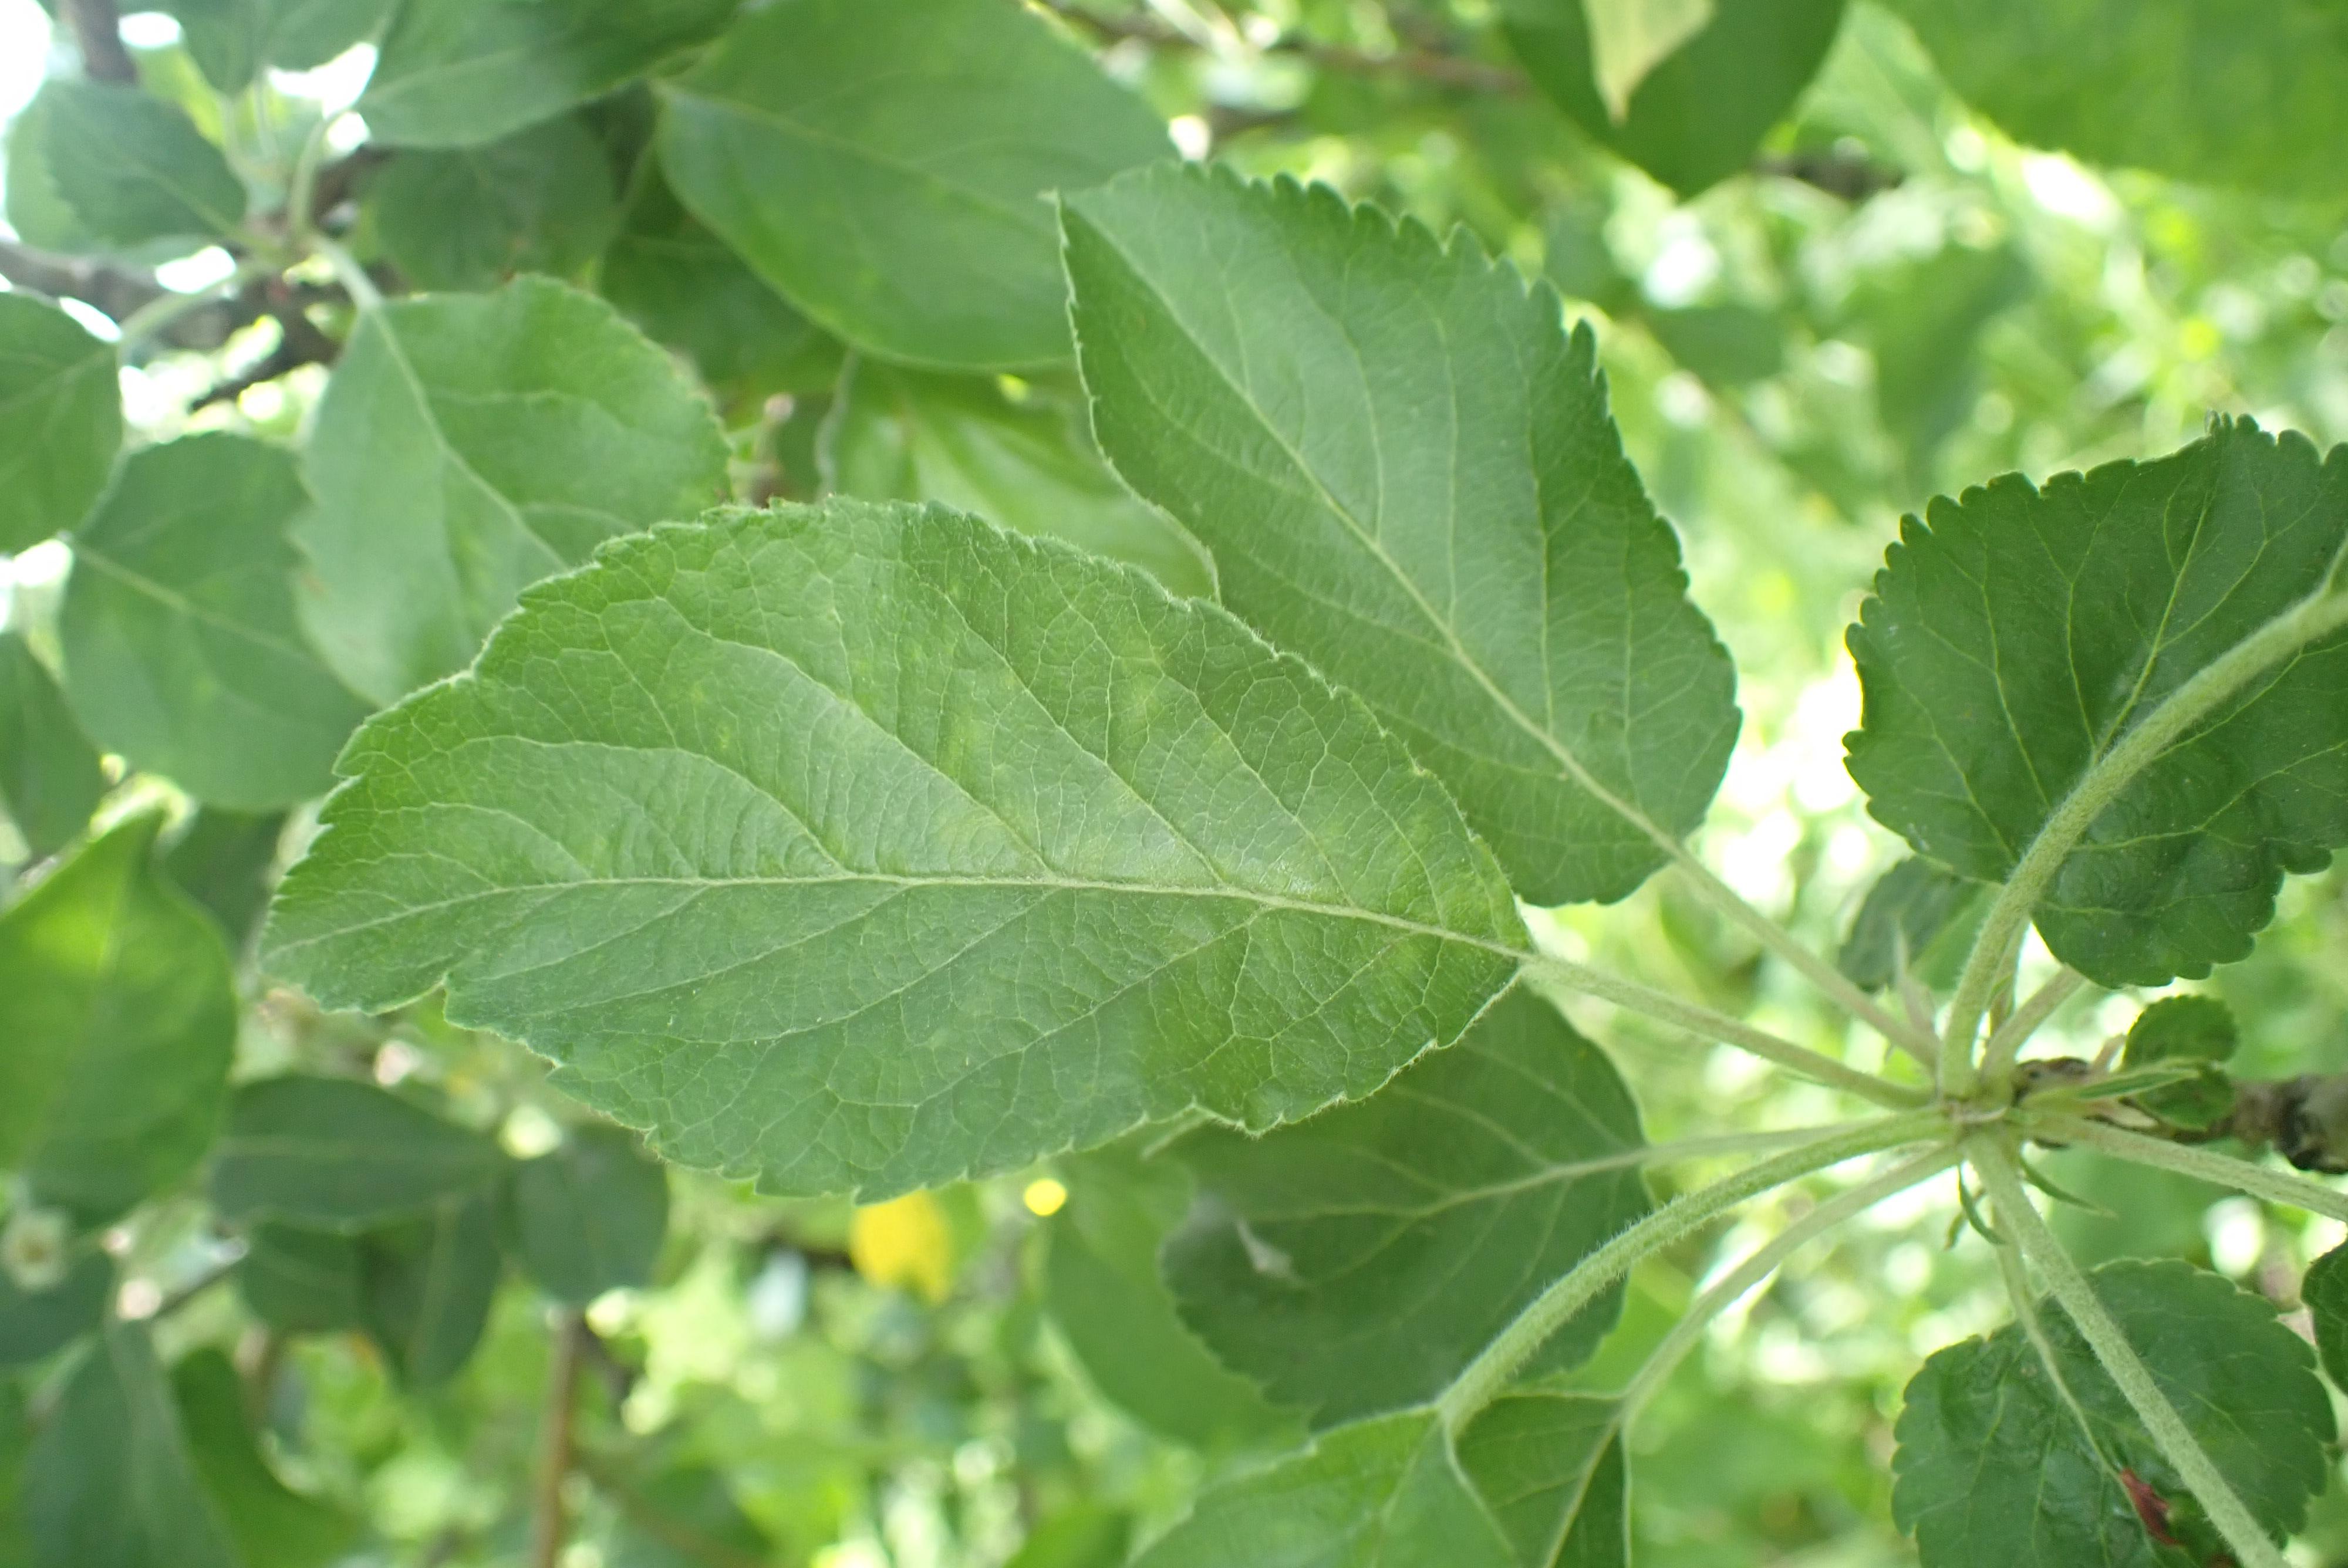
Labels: scab